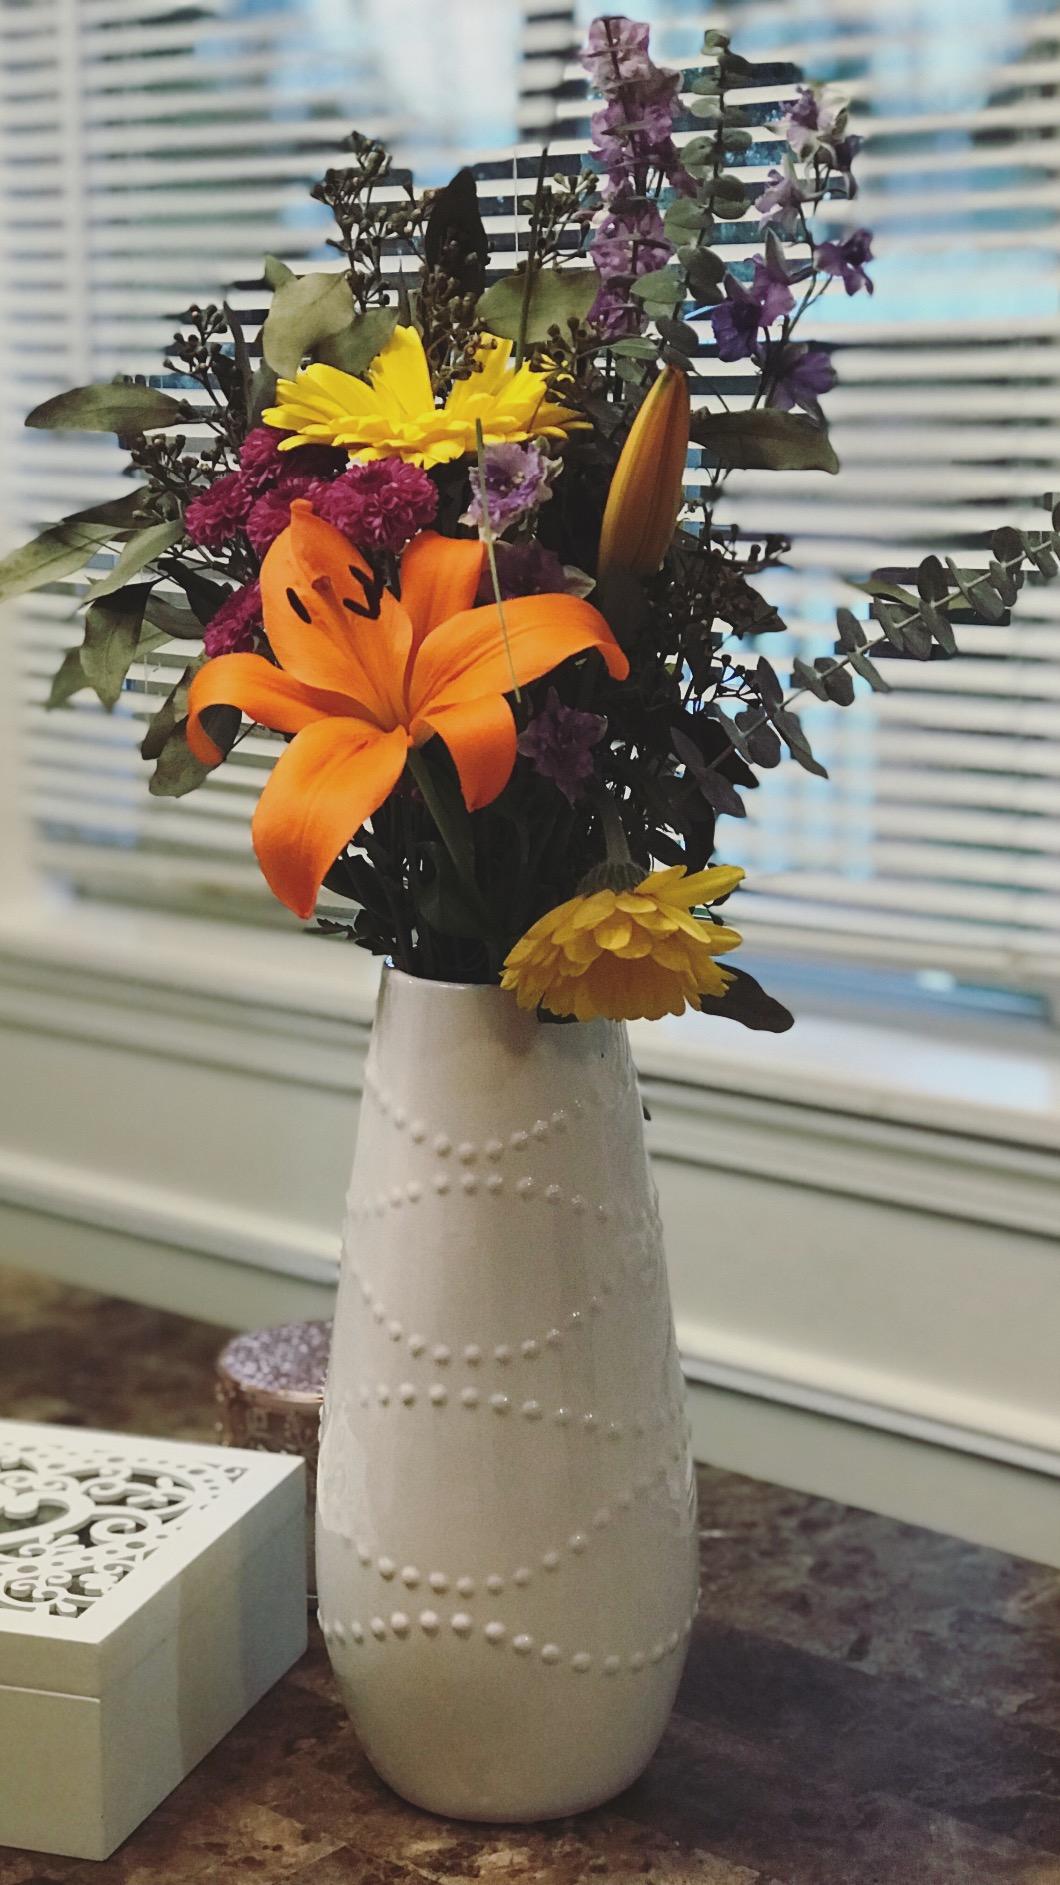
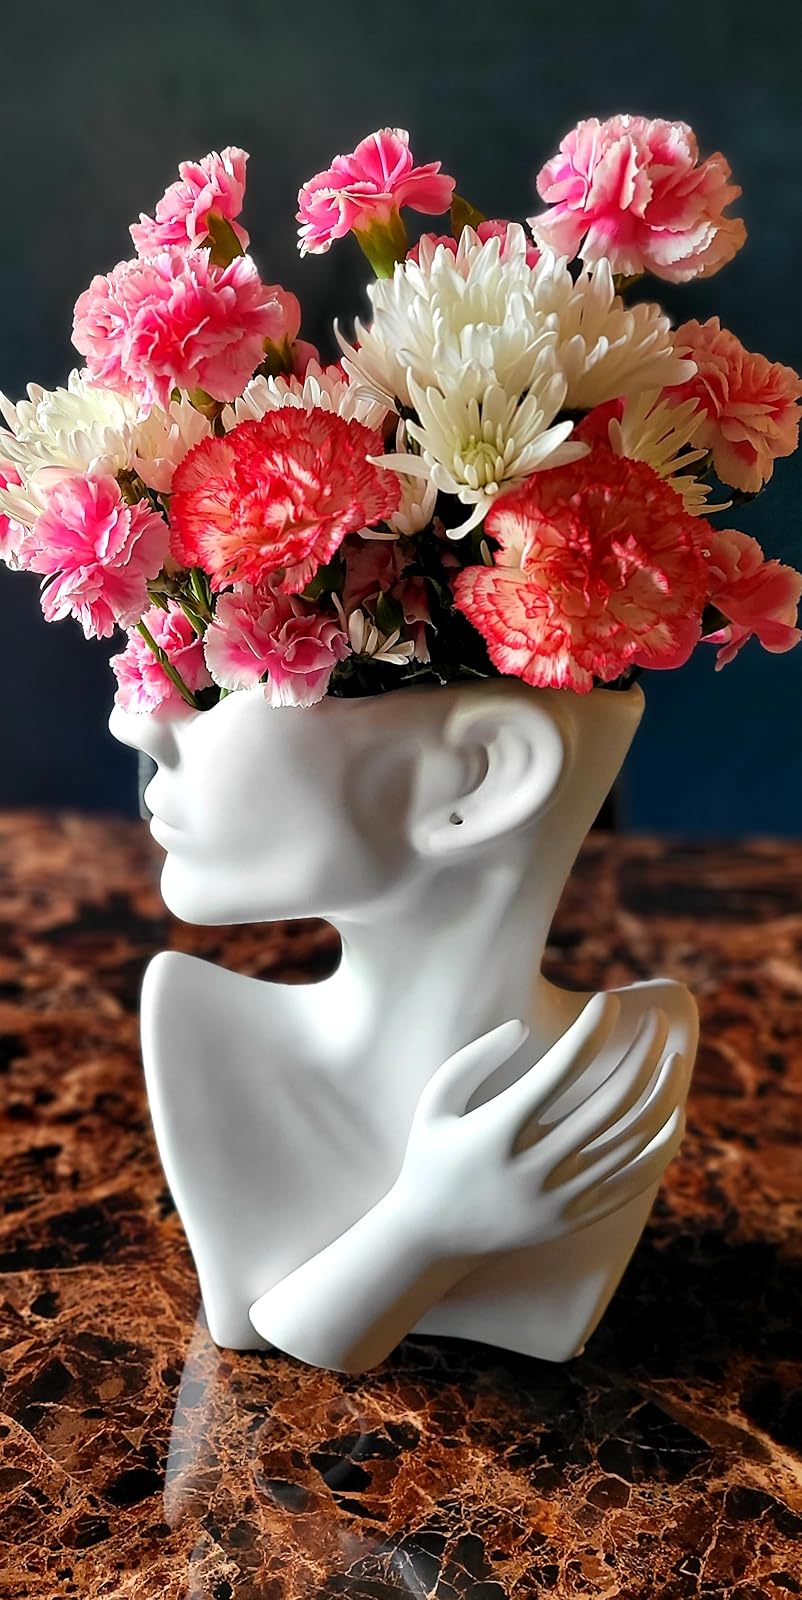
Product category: vase
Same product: no